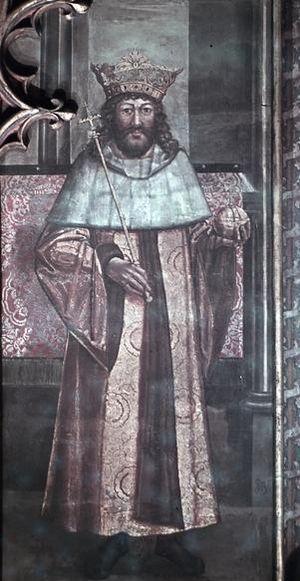
Vladislas Jagellon, né le 1ᵉʳ mars 1456 à Cracovie et mort le 13 mars 1516 à Buda, est roi de Bohême à partir de 1471 puis de Hongrie et de Croatie de 1490 jusqu'à sa mort, sous le nom de Vladislas II.